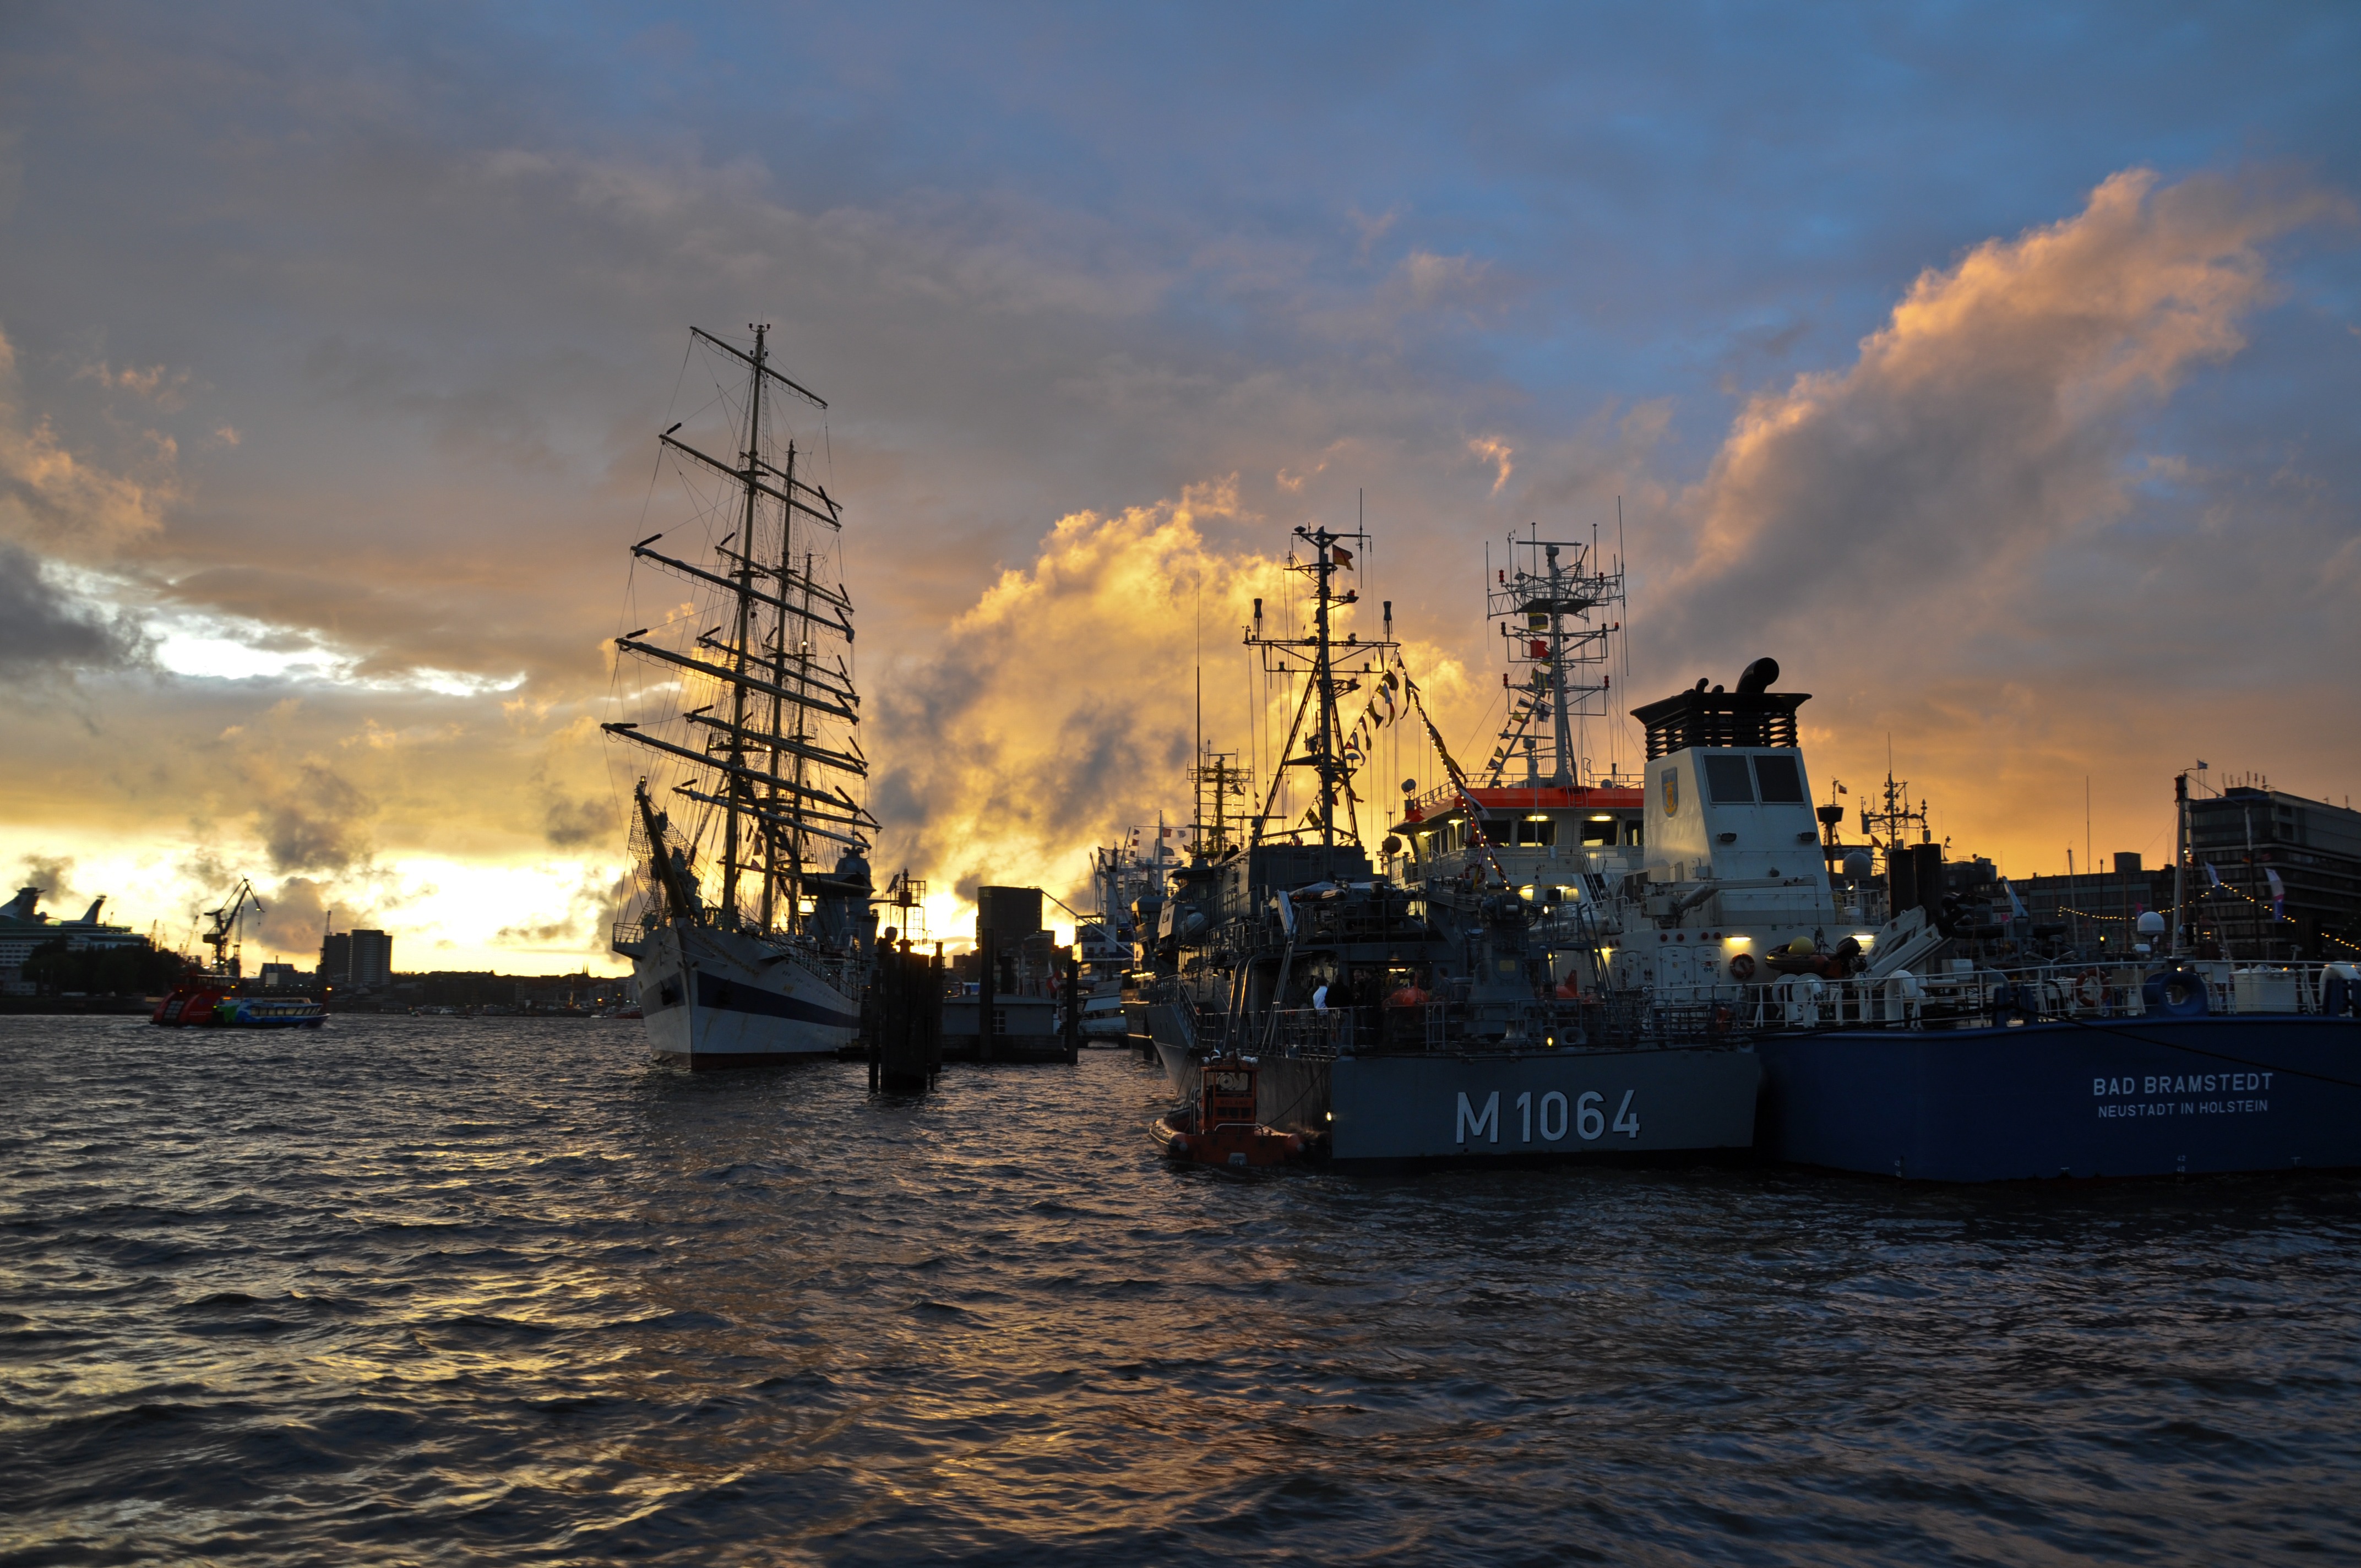
sea, dock, sunset, boat, ship, dusk, evening, vehicle, harbor, port, infrastructure, sailing vessel, watercraft, hamburg, freight transport